The Railway Children (band)

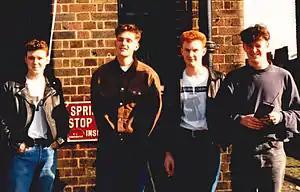

The Railway Children are a British rock band, formed in Wigan in 1984, by Gary Newby (songwriter/vocals/guitar/keyboards), Brian Bateman (rhythm/guitar), Guy Keegan (drums), and Stephen Hull (bass).